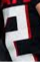
Number: 2